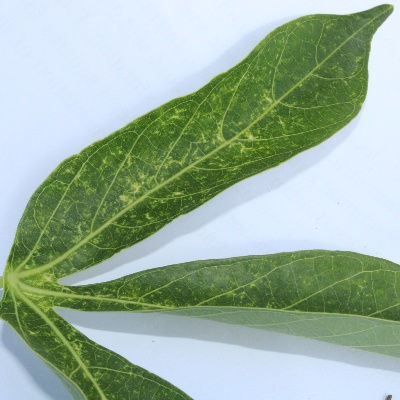
Crop: Cassava
Condition: green mite